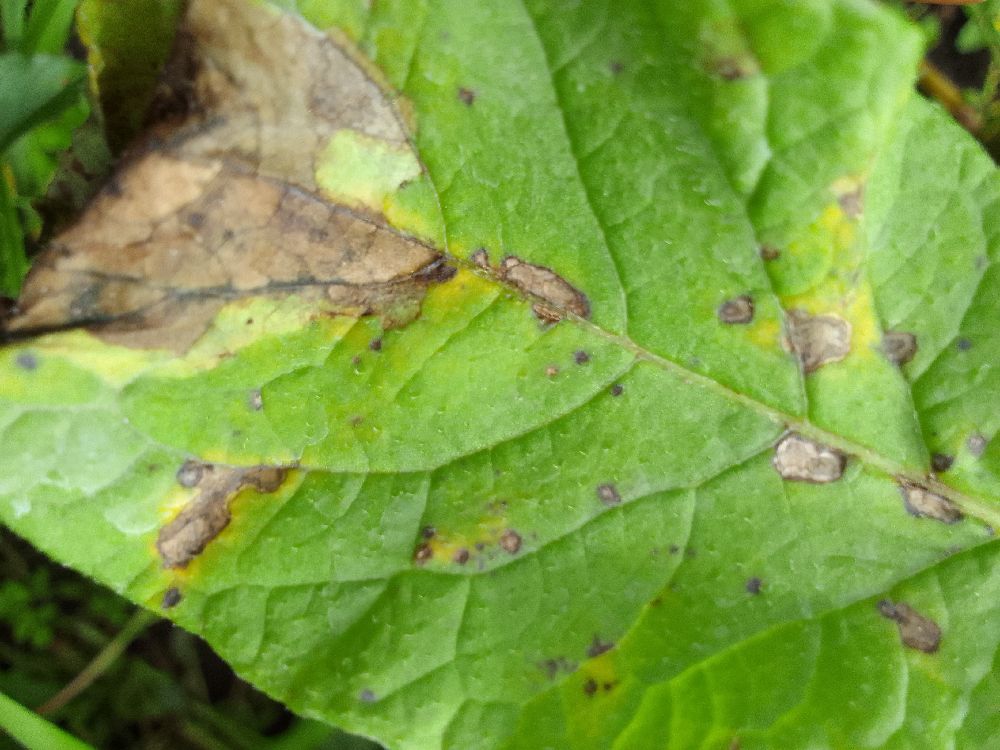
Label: Late blight